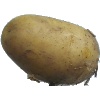
Label: Potato White 1